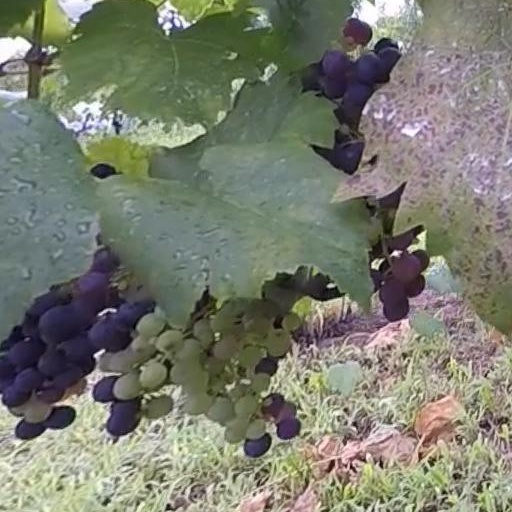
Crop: grape